Ezekiel Elliott

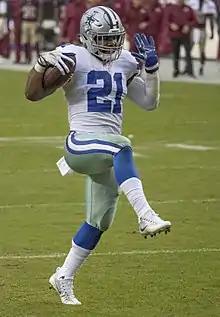
Elliott in 2017

On August 11, 2017, the NFL suspended Elliott for the first six games of the 2017 season for violating the personal conduct policy. His suspension stemmed from accusations of domestic violence against his ex-girlfriend on five occasions in 2016. NFL officials conducted a year-long investigation into the allegations, and though Elliott was never criminally charged, decided to suspend him. On August 16, Elliott announced that he would appeal the suspension. Although the suspension was upheld on September 6 by a league-appointed arbitrator, on September 8, a federal judge granted a request for injunction by the NFL Players Association (NFLPA), putting the suspension on hold indefinitely.